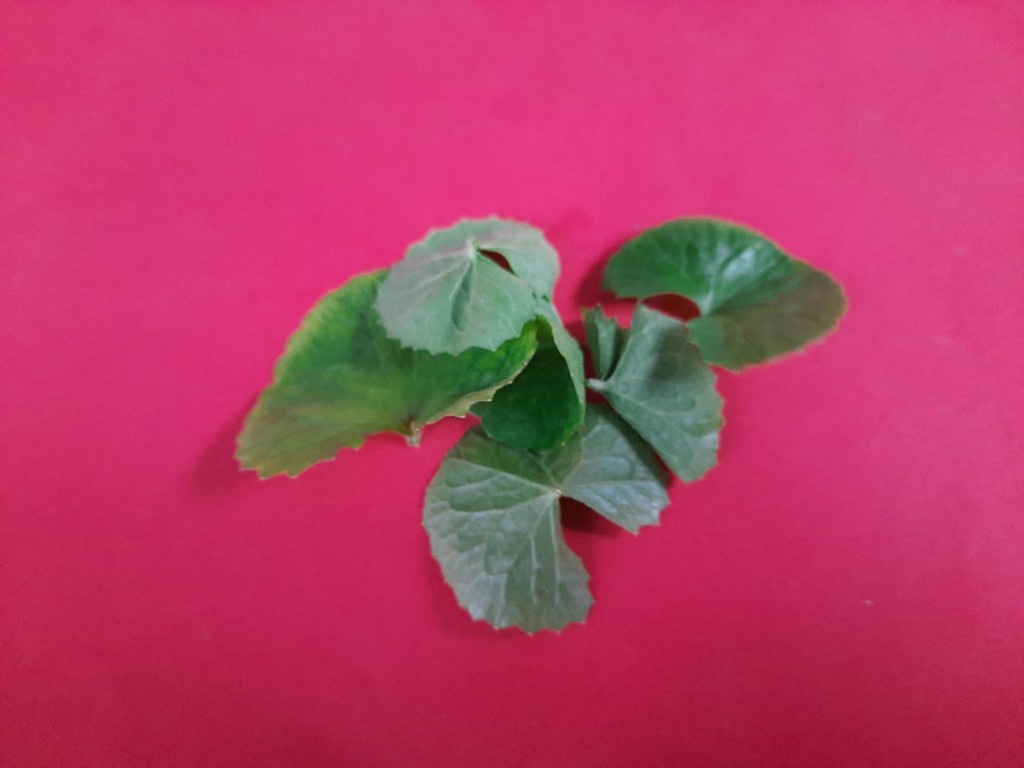
Label: Healthy